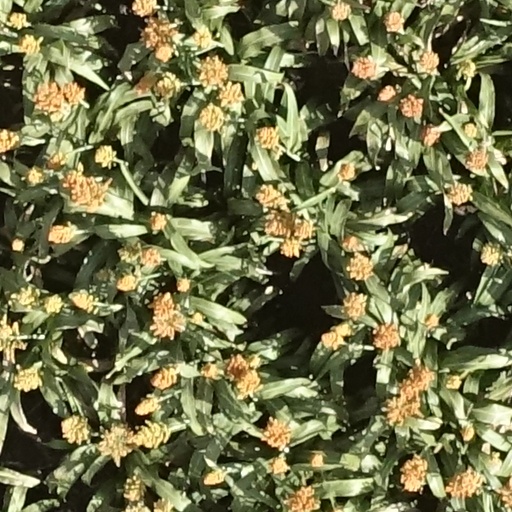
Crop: sorghum